St Leonards Warrior Square railway station

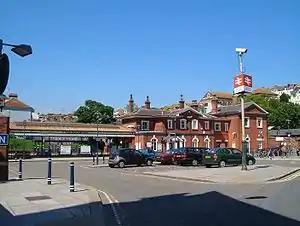
The station in 2007

St Leonards Warrior Square railway station is on the Hastings line in the south of England and is one of four stations that serve Hastings, East Sussex. It is down the line from London Charing Cross. The station is operated by Southeastern but is also served by trains operated by Southern.